Kurt Bühligen

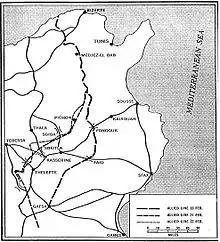
II. "Gruppe" area of operations in Tunisia.

On 5 December, his acting "Gruppenkommandeur" (group commander) "Oberleutnant" Adolf Dickfeld submitted Bühligen for preferential promotion to "Oberleutnant". The nomination was reviewed by the commanding general of the II. "Fliegerkorps" (2nd Air Corps) "General der Flieger" (General of the Aviators) Bruno Loerzer, headquartered at Taormina, Sicily and by "Feldmarschall" (Field Marshal) Albert Kesselring, at the time "Oberbefehlshaber Süd" (Commander in Chief in the South). Both Loerzer and Kesselring approved the nomination leading to Bühligen's promotion on 1 February 1943. On 26 December, eighteen Boeing B-17 Flying Fortress bombers of the United States Army Air Forces (USAAF), escorted by eight Lockheed P-38 Lightning fighters, attacked the harbor of Bizerte destroying approximately 100 fuel barrels and damaged one cargo ship. II. "Gruppe" intercepted the USAAF formation on their return from the target area, claiming three P-38 fighters shot down, including two by Bühligen.